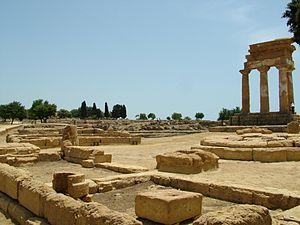
La zone archéologique d'Agrigente, en Sicile, comprend le « parc archéologique de la Vallée des Temples », et d'autres vestiges situés sur l'acropole et en divers lieux de la ville.